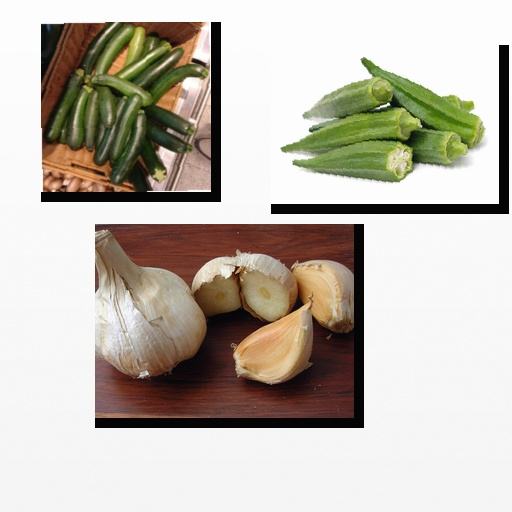
Food items: garlic, okra, zucchini